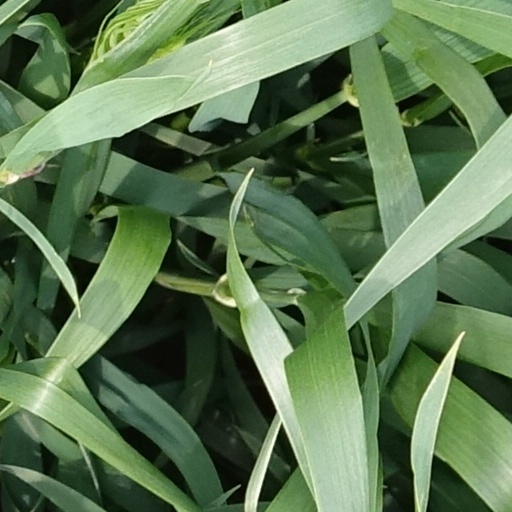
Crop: wheat